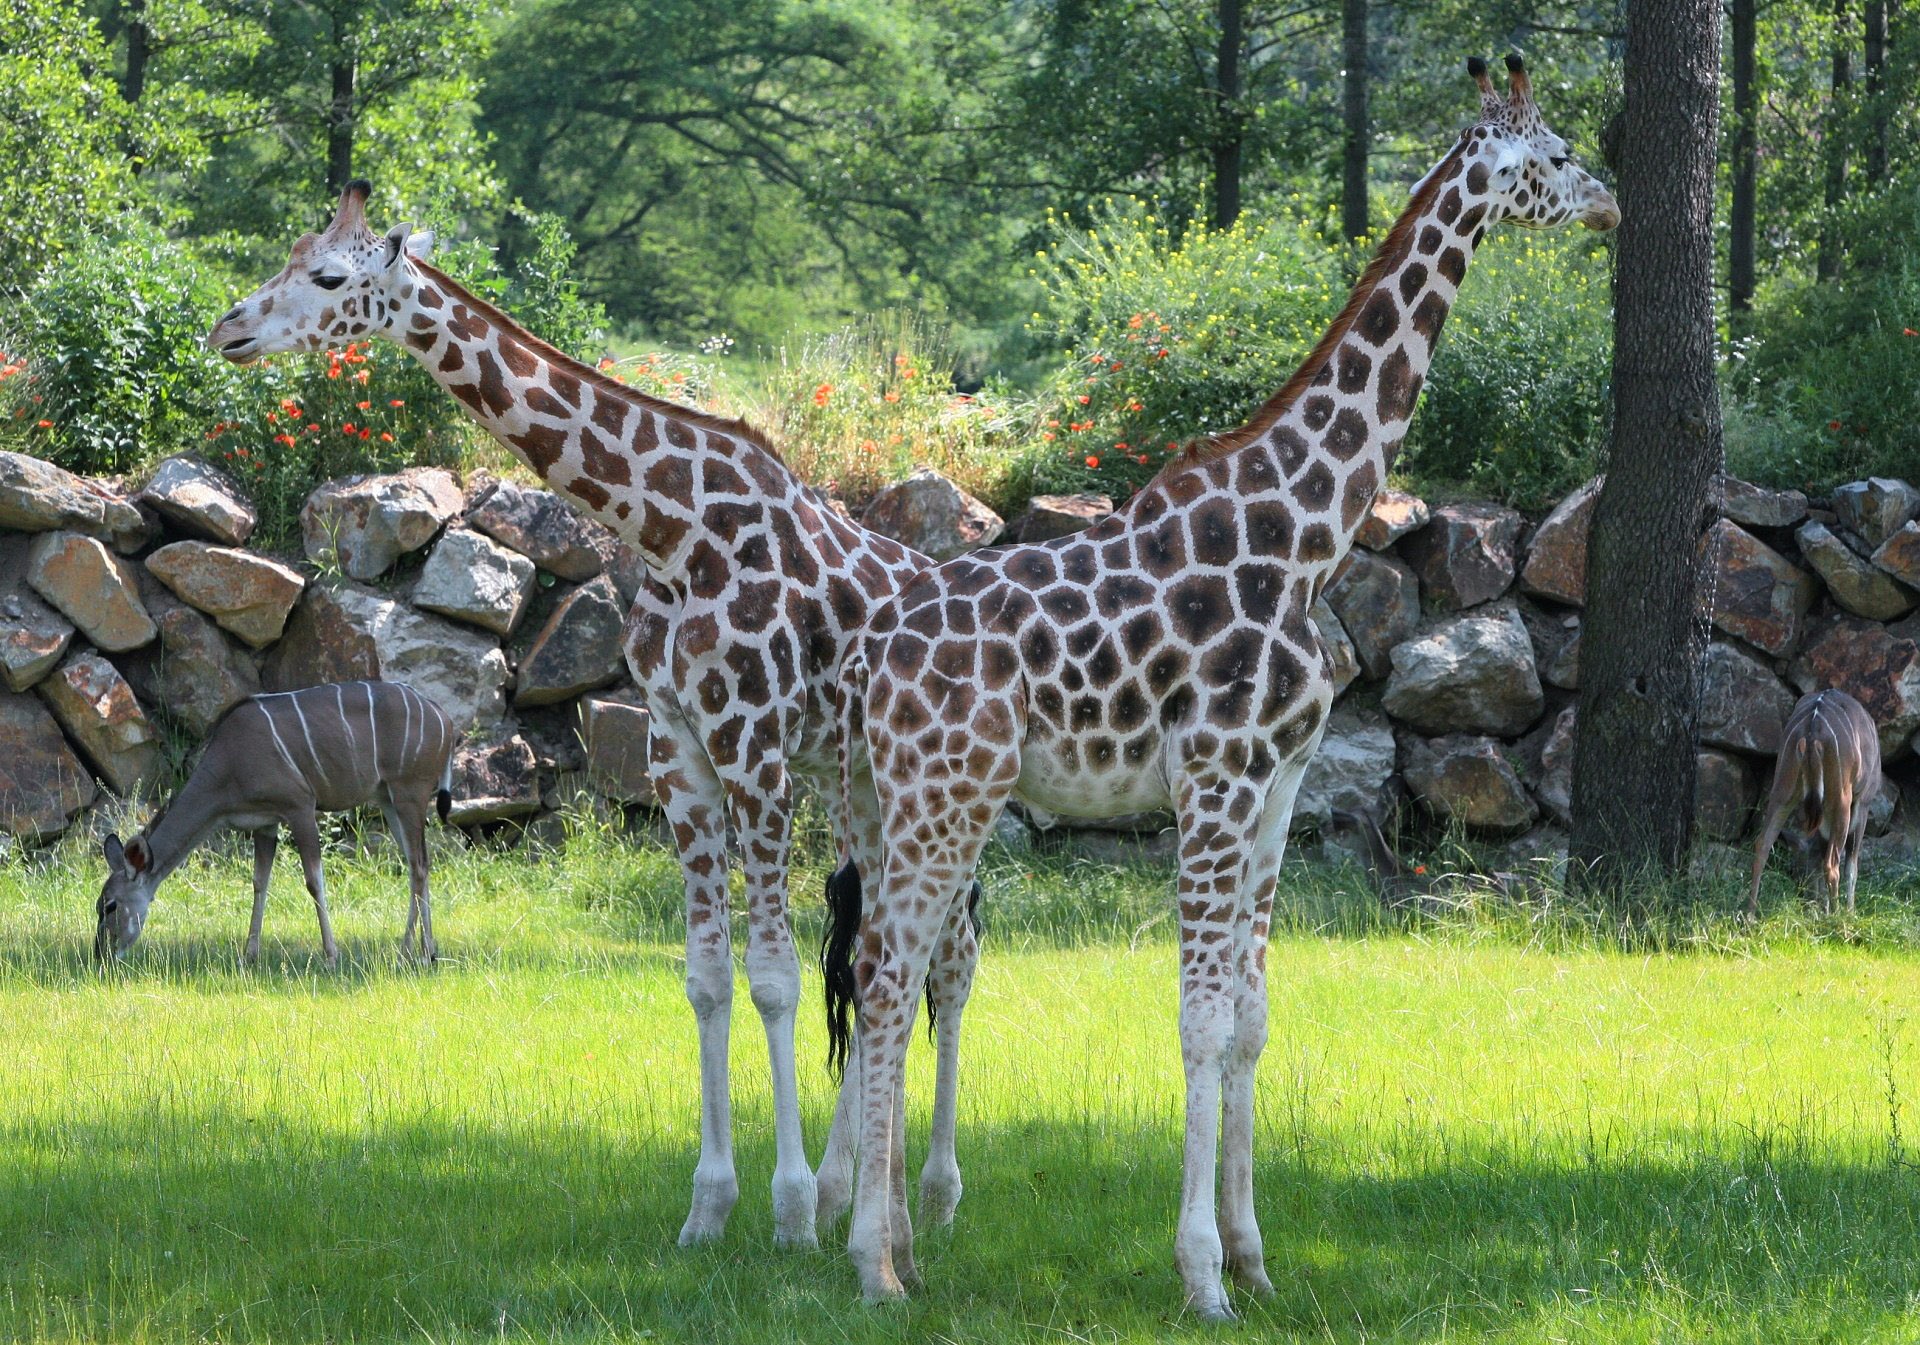
wildlife, zoo, mammal, fauna, savanna, giraffe, giraffes, safari, giraffidae, pilsen zoo, two headed giraffe